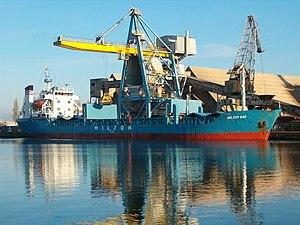
Un vraquier est un navire de charge destiné au transport de marchandises solides en vrac. Il peut s'agir de sable, de granulats, de céréales mais aussi de matériaux denses comme les minéraux. On trouve également l'orthographe alternative vracquier, moins utilisée.